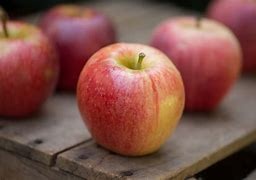
Label: apple